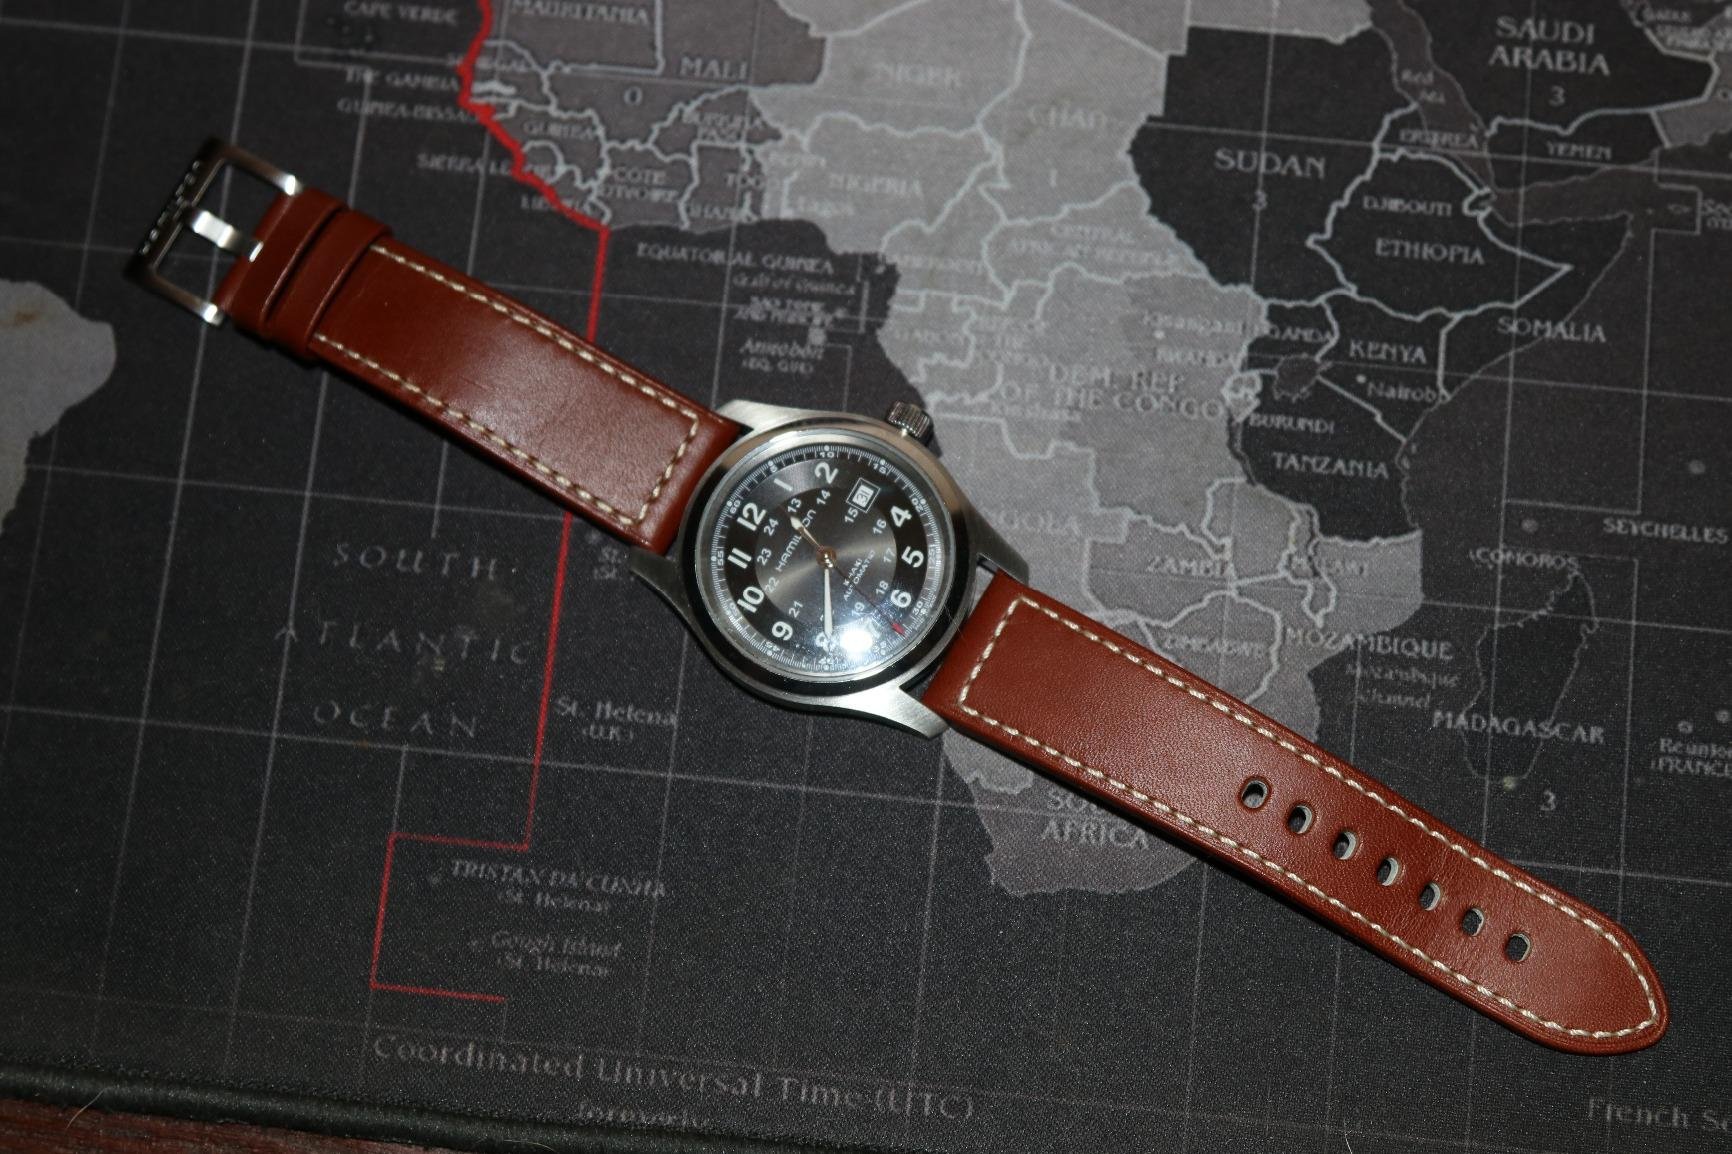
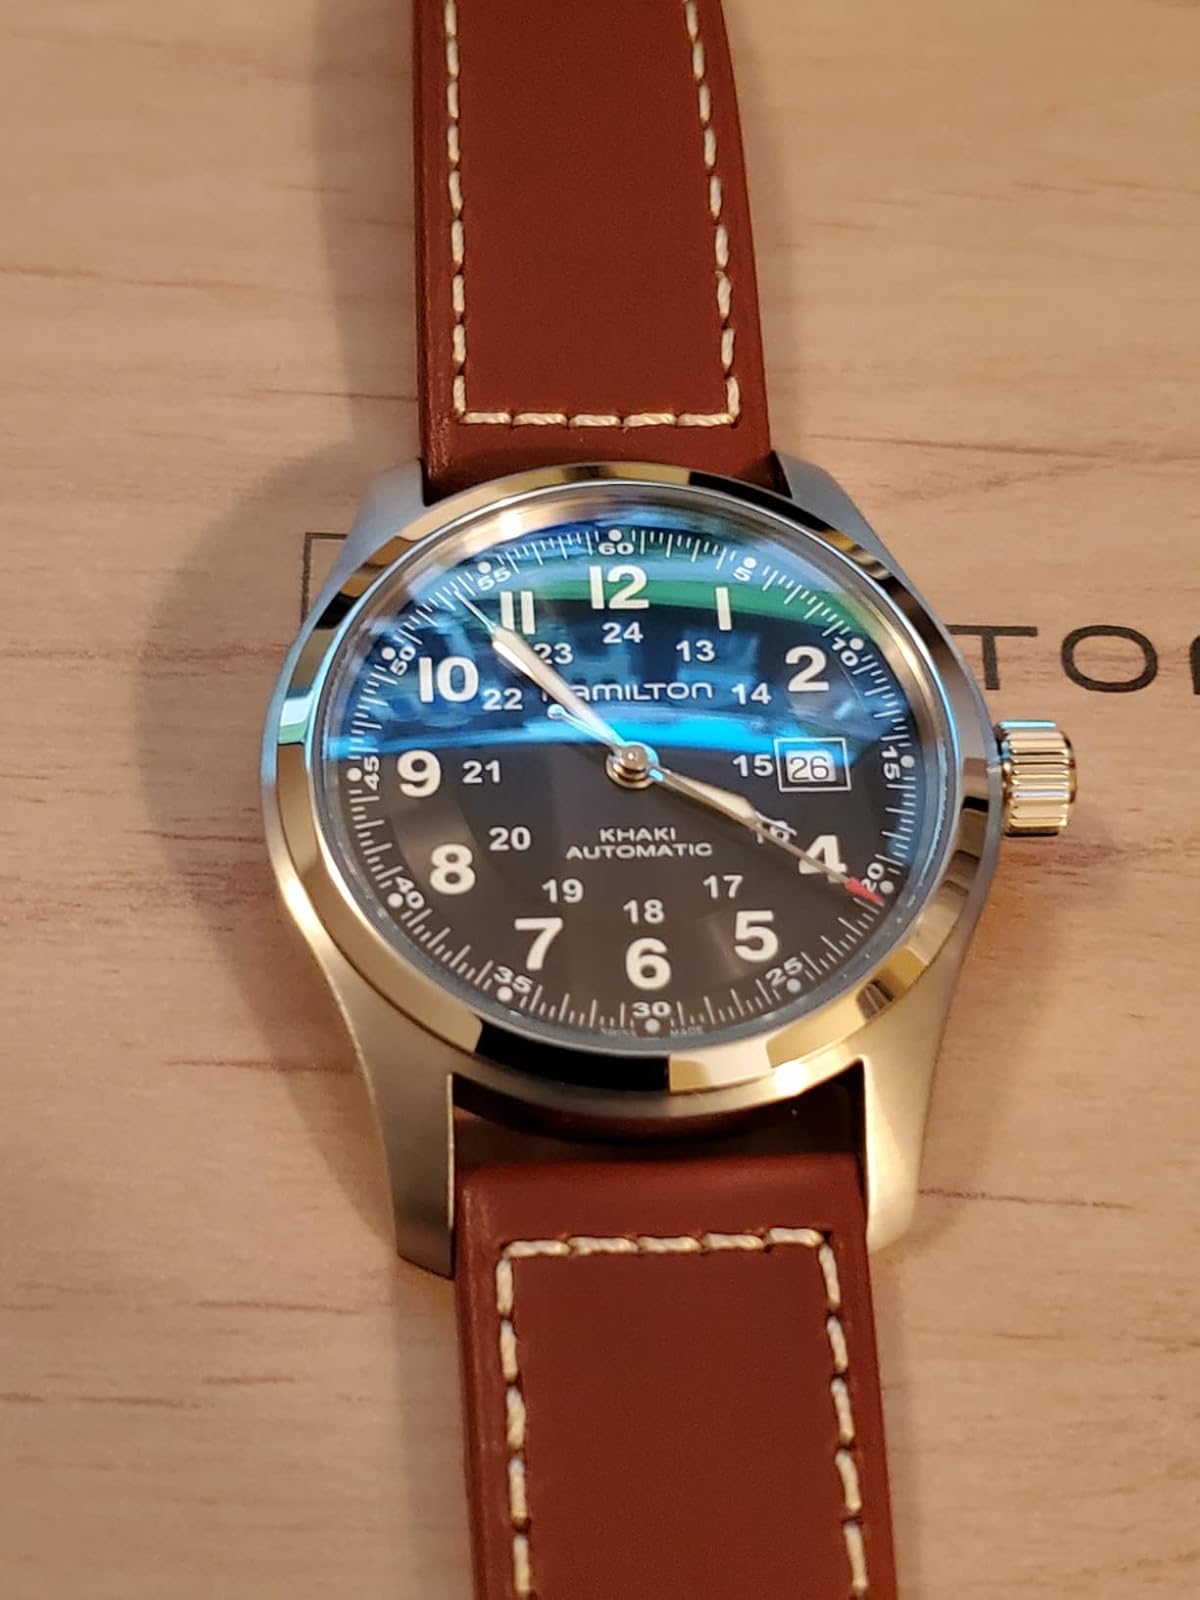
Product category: accessories_watch
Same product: yes